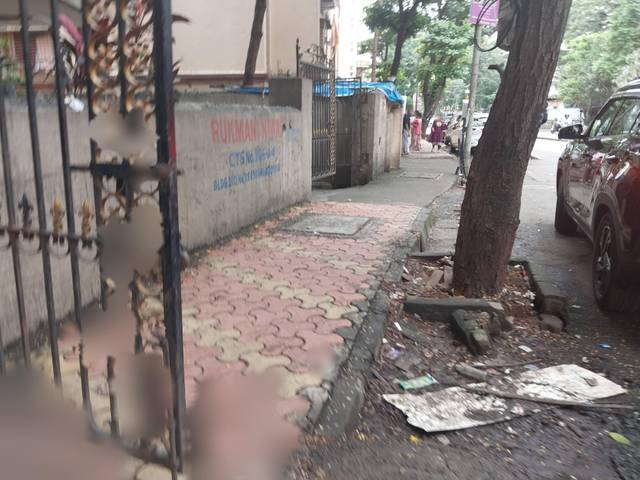
Region: India
Coordinates: 19.203, 72.842